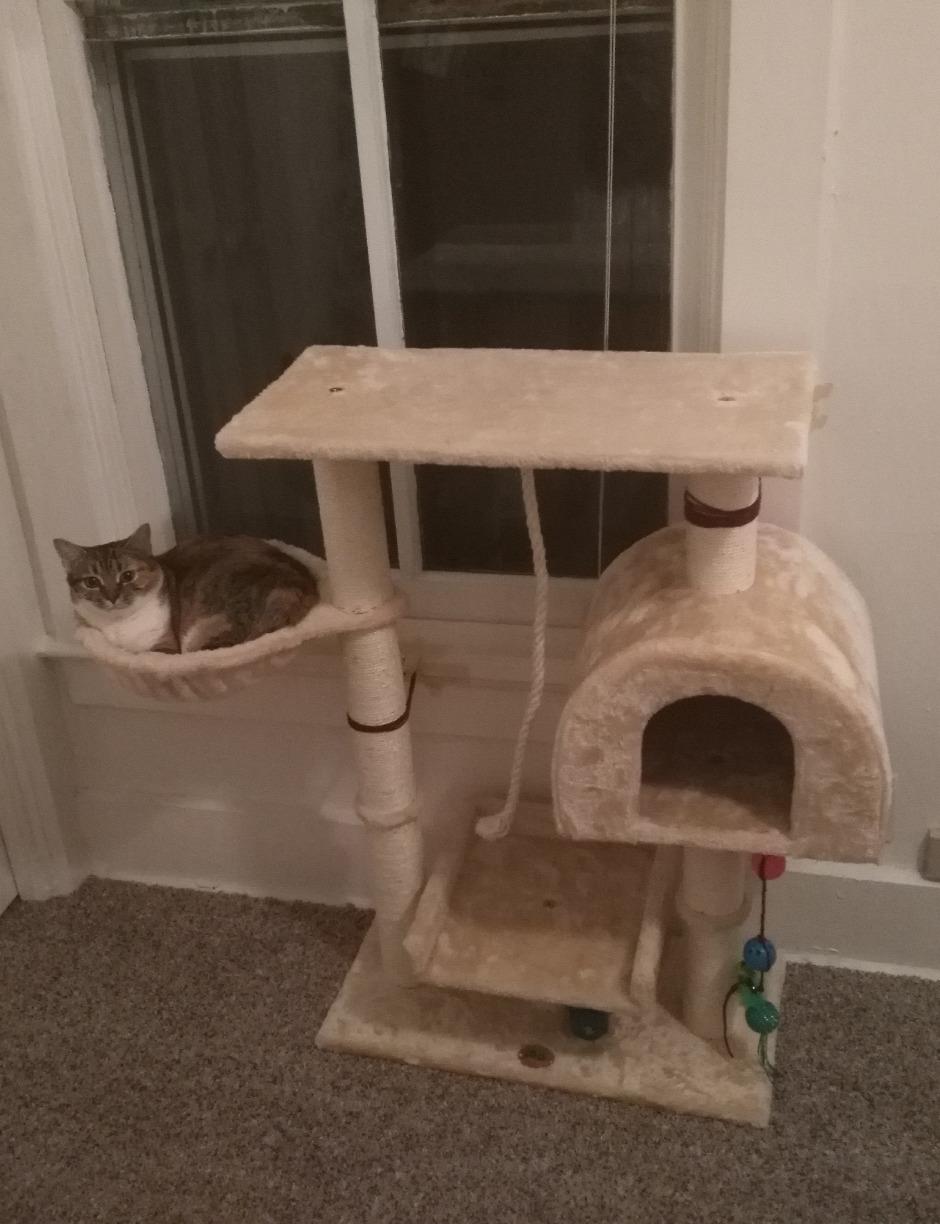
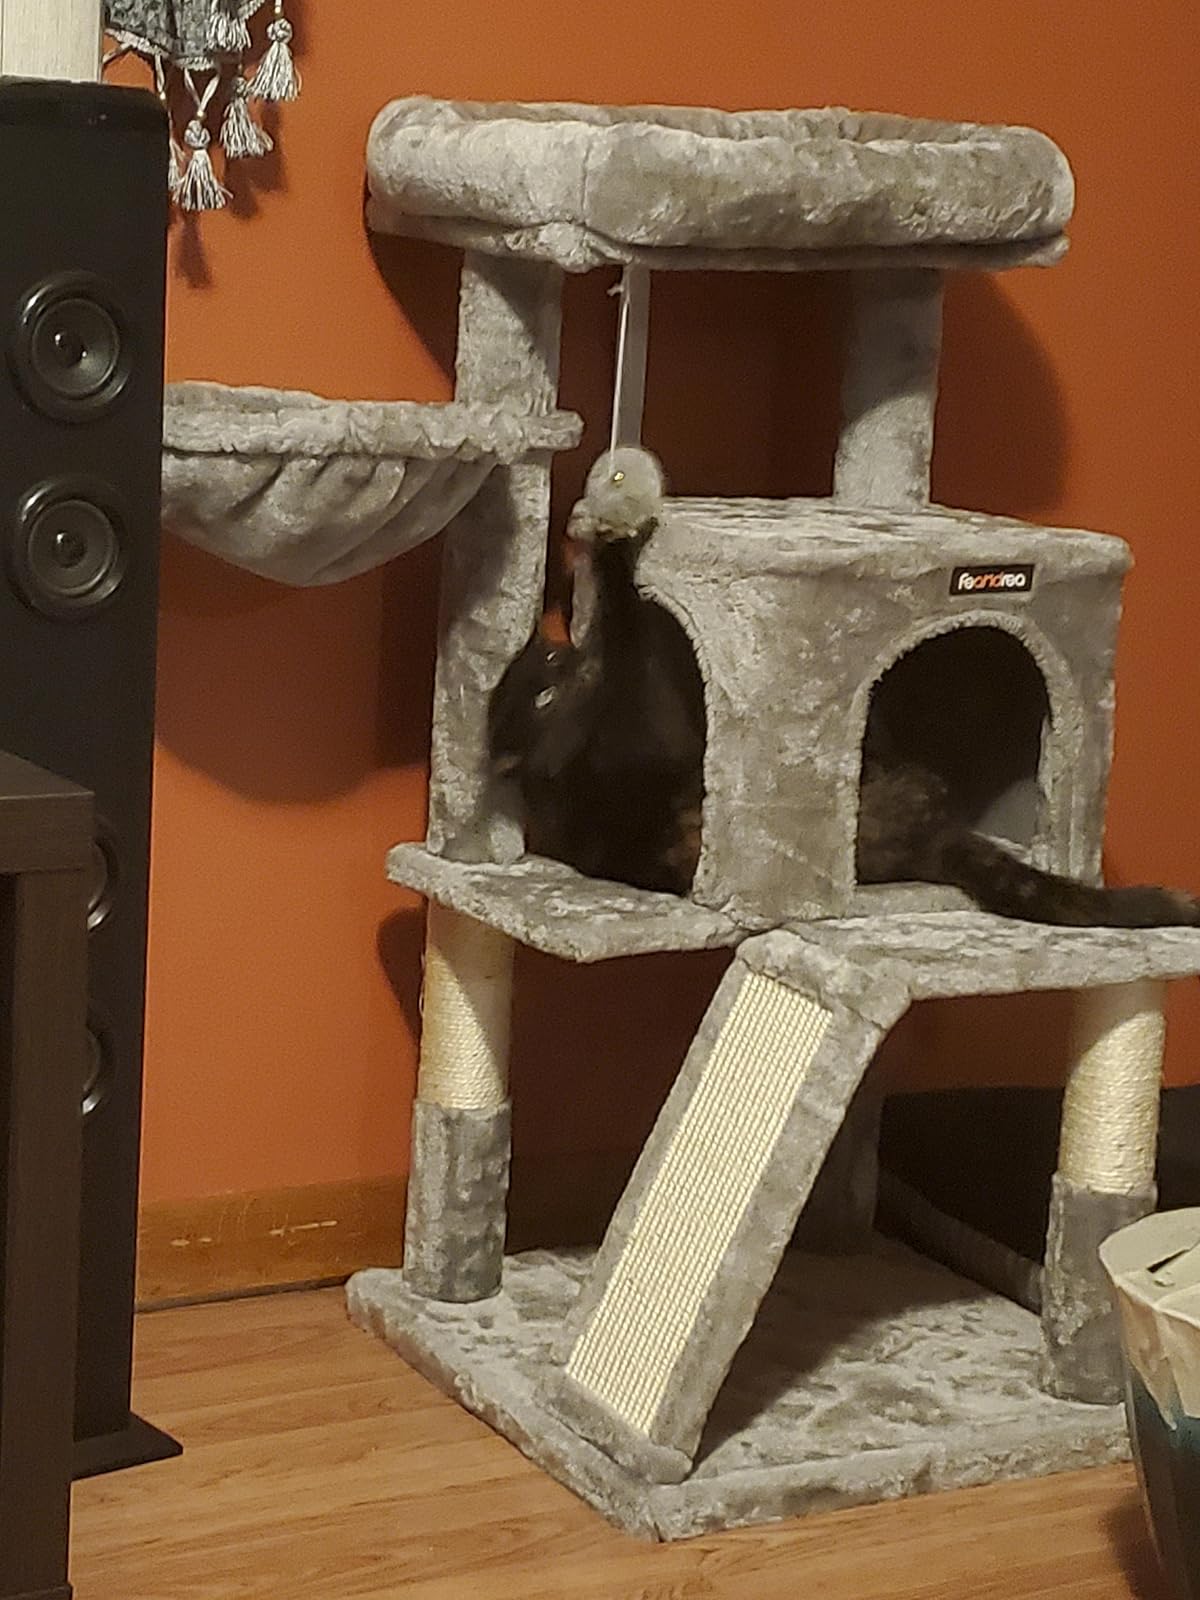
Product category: items_cat tree
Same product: no